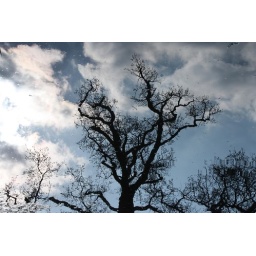
A tree in the water